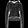
Label: Pullover